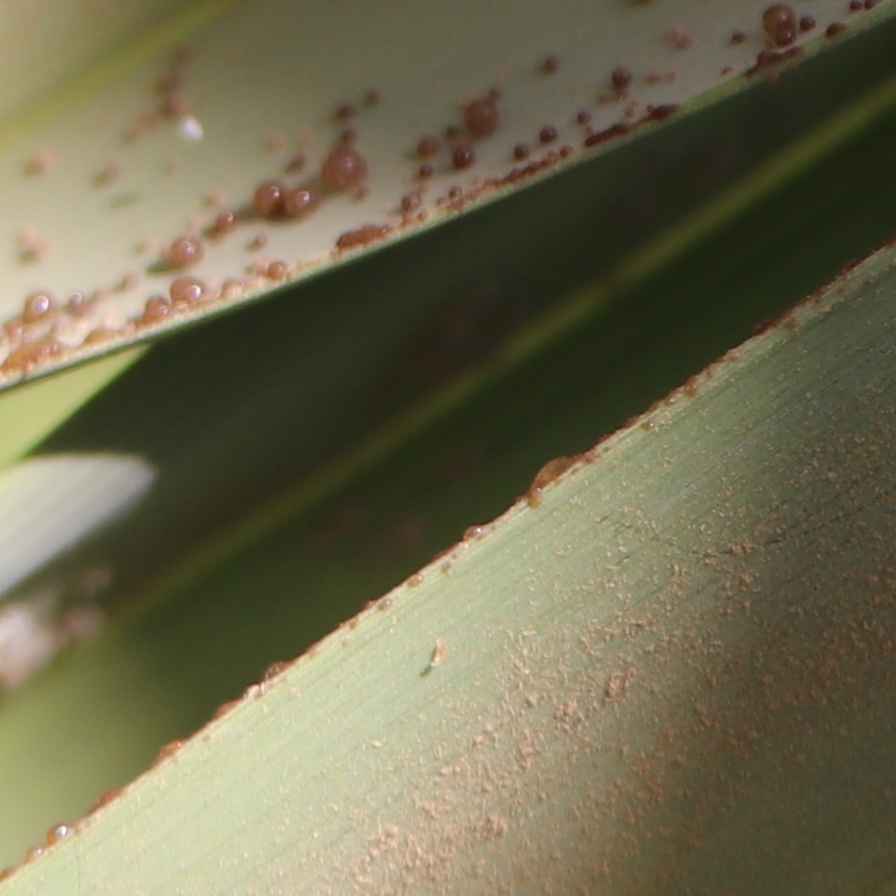
Label: Honey